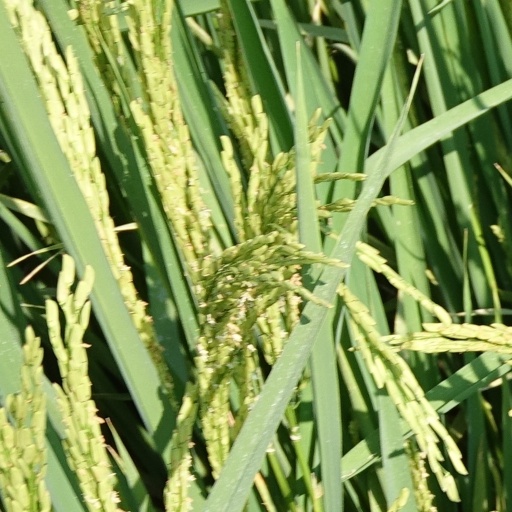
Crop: rice